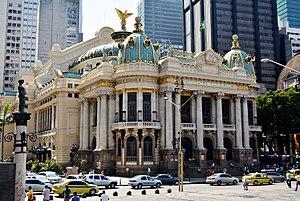
Le théâtre municipal de Rio de Janeiro est un théâtre situé dans le quartier historique du Centro au cœur de la ville de Rio de Janeiro au Brésil.